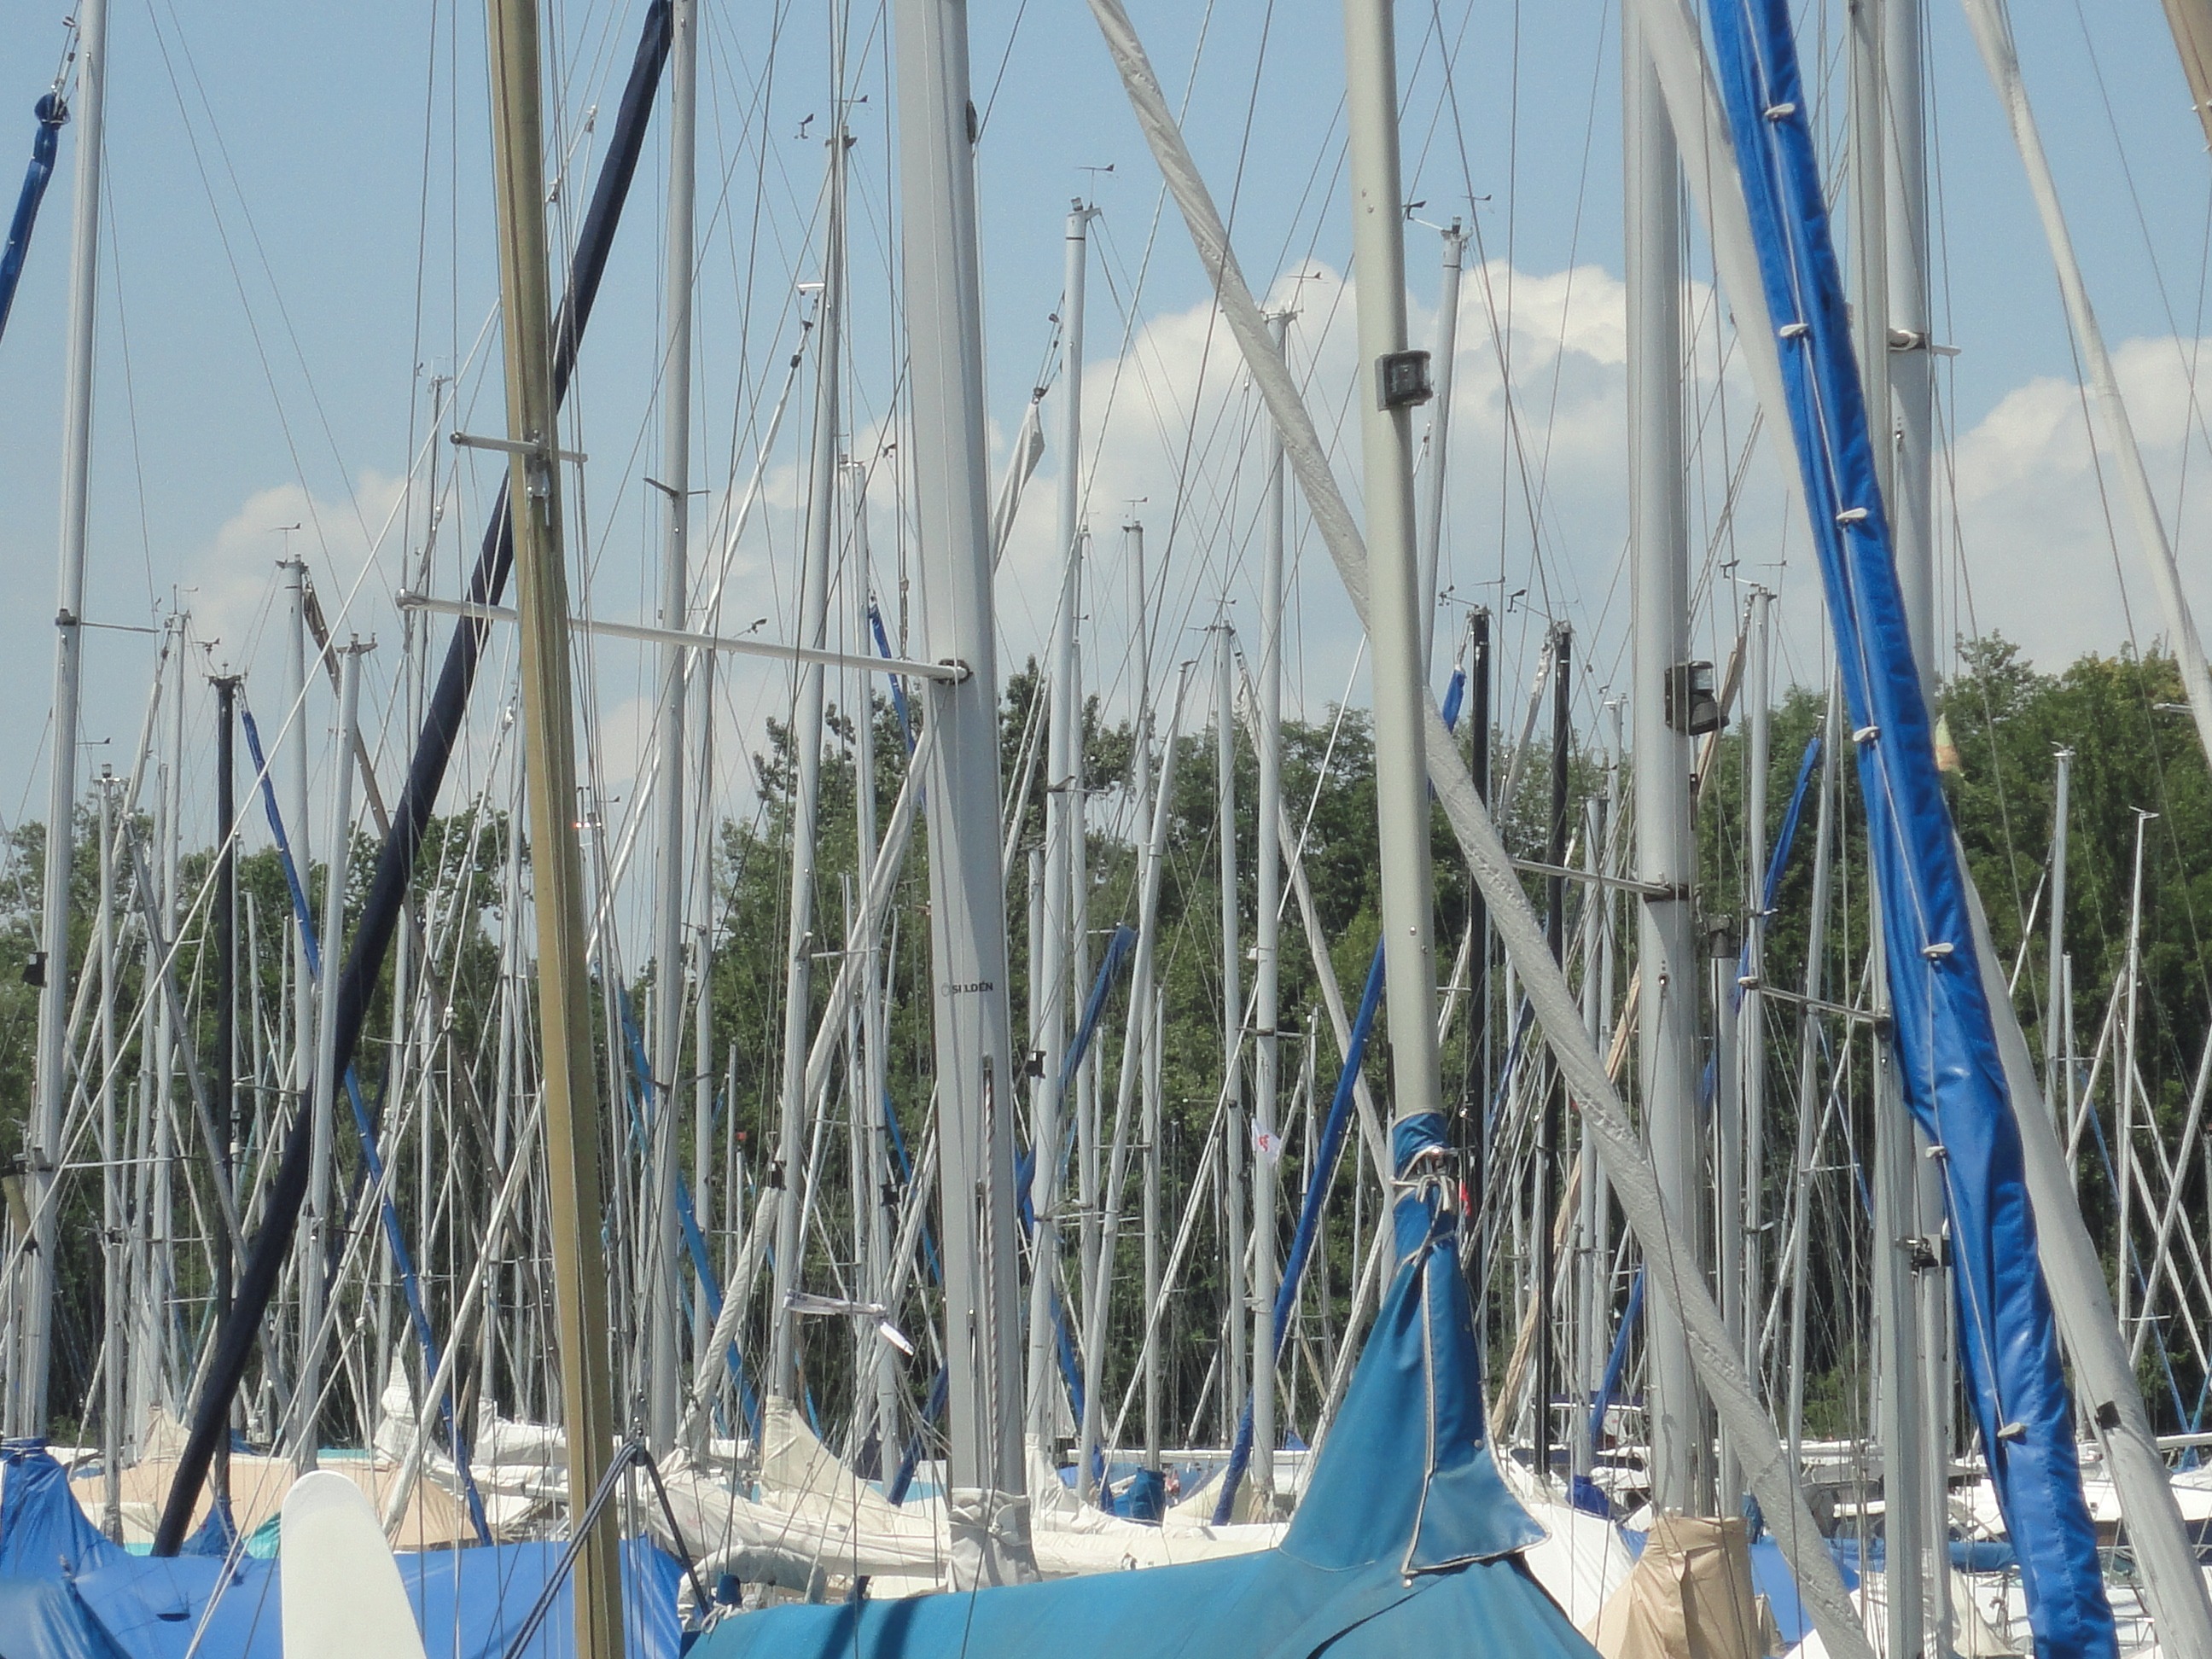
dock, boat, ship, vehicle, mast, sailing, marina, port, sailboat, ships, sail, watercraft, schooner, windjammer, meersburg, sailing ship, lake constance, tall ship, sail masts, lugger, boats harbor